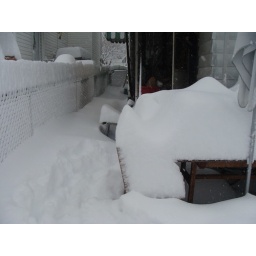
There is a table and a chair under all that snow